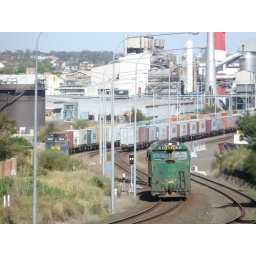
DL (with AN) running around the train at Botany.